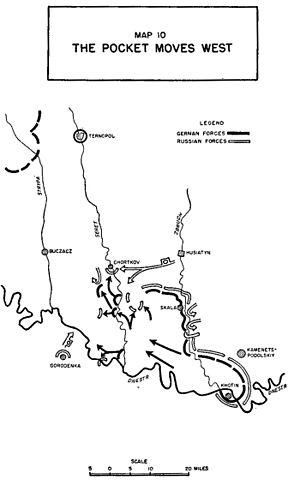
La bataille de la poche de Kamianets-Podilskyï est un effort soviétique visant à encercler et détruire la 1ʳᵉ Panzer Armee du groupe d'armées Sud de la Wehrmacht. L'encerclement a lieu en mars 1944 sur le front de l'Est pendant la Seconde Guerre mondiale. L'Armée rouge crée avec succès la poche, piégeant quelque 200 000 soldats allemands à l'intérieur. Sous le commandement du generaloberst Hans-Valentin Hube et du fieldmarshal Erich von Manstein, les forces allemandes réussissent à se frayer un chemin vers l'extérieur et s'échappent à la mi-avril. Cet événement est parfois appelé la « poche de Hube » et est toujours étudié dans les académies militaires comme un exemple de la façon d'éviter l'anéantissement lors d'un encerclement.